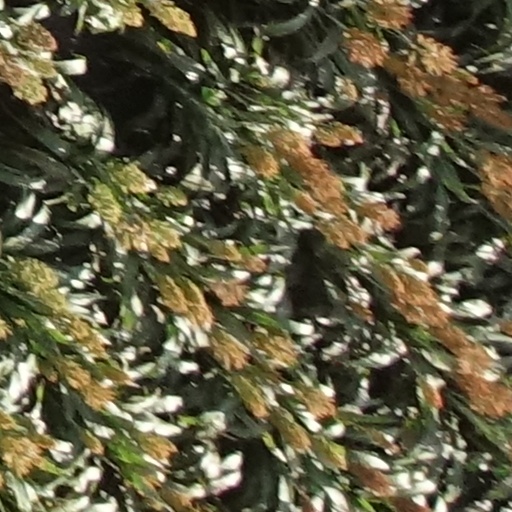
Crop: sorghum